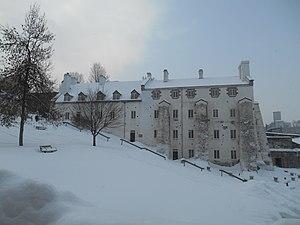
Redoute Dauphine, 22 'A', rue McMahon, Québec, Québec, Canada «
Josué Dubois Berthelot de Beaucours est une personnalité de la Nouvelle-France. Il fut, tour à tour, officier de marine, officier dans les troupes de la Marine, ingénieur en chef du Canada, gouverneur de Trois-Rivières et de Montréal.
Les fortifications de Québec sont un système de fortifications qui furent érigées dans la ville de Québec sous les régimes coloniaux français et anglais. Il a été désigné lieu historique national du Canada en 1948.
Une redoute est un fort ou un système de fortification consistant généralement en un emplacement fortifié défensif à l’extérieur d’un fort plus grand. Elle sert à protéger les soldats hors de la ligne de défense principale. Elle est une œuvre fermée, qui diffère d'un redan ouvert à l'arrière, et peut être construite à la hâte ou être une structure permanente, comme la redoute Dauphine à Québec.